William M. Ellinghaus

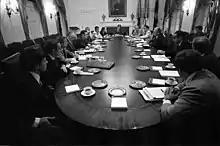
Ellinghaus with president Gerald Ford, governor Hugh Carey, and other officials discussing New York's financial situation (1975)

He became AT&T's president and chief operating officer in February 1979. As a president of the company he oversaw the company's breakup in the early 1980s when AT&T's regional Bell System was disinvested into independent telephone companies as a settlement for United States Department of Justice led antitrust case "United States v. AT&T". After a career spanning 44 years, he retired in 1984. During his time at the company he was known as a 'trouble-shooter' resolving among other events, a New York telephone workers' strike in 1971 that brought installation works to a standstill for many weeks, restoration of service after a major fire at the company's switching center in Manhattan, and various rate negotiations with the state of New York.